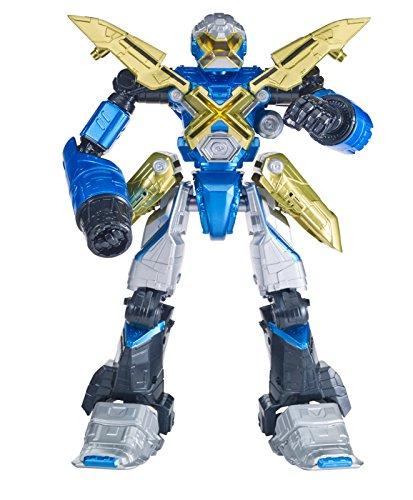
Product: Mech-X4 10" Battle Robot Feature Figure
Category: Toys & Games | Toy Figures & Playsets
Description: Get ready to "Mech-execute" with the team with the Mech-X4 Battle robot.
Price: $16.07
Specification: ProductDimensions:2.5x8.5x11.5inches|ItemWeight:1pounds|ShippingWeight:1.54pounds(Viewshippingratesandpolicies)|DomesticShipping:ItemcanbeshippedwithinU.S.|InternationalShipping:ThisitemcanbeshippedtoselectcountriesoutsideoftheU.S.LearnMore|ASIN:B06XYFPC8D|Itemmodelnumber:37276|Manufacturerrecommendedage:4-12years|Batteries:3LR44batteriesrequired.(included)